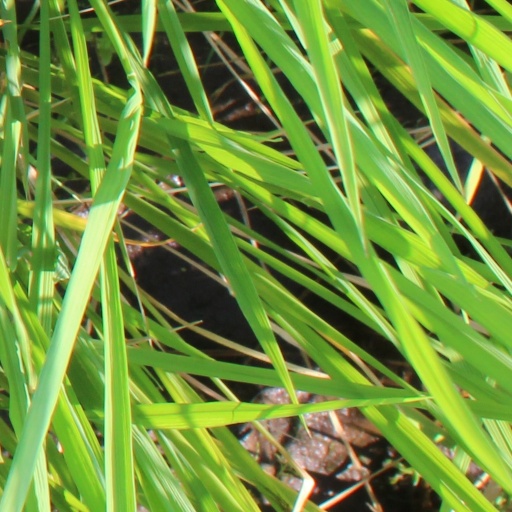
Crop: rice